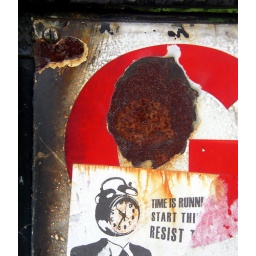
Agitprop poster on rusty sign in Edinburgh.